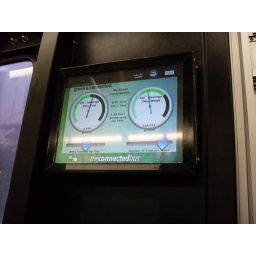
MUNI bus with touch-screen computer displays in San Francisco